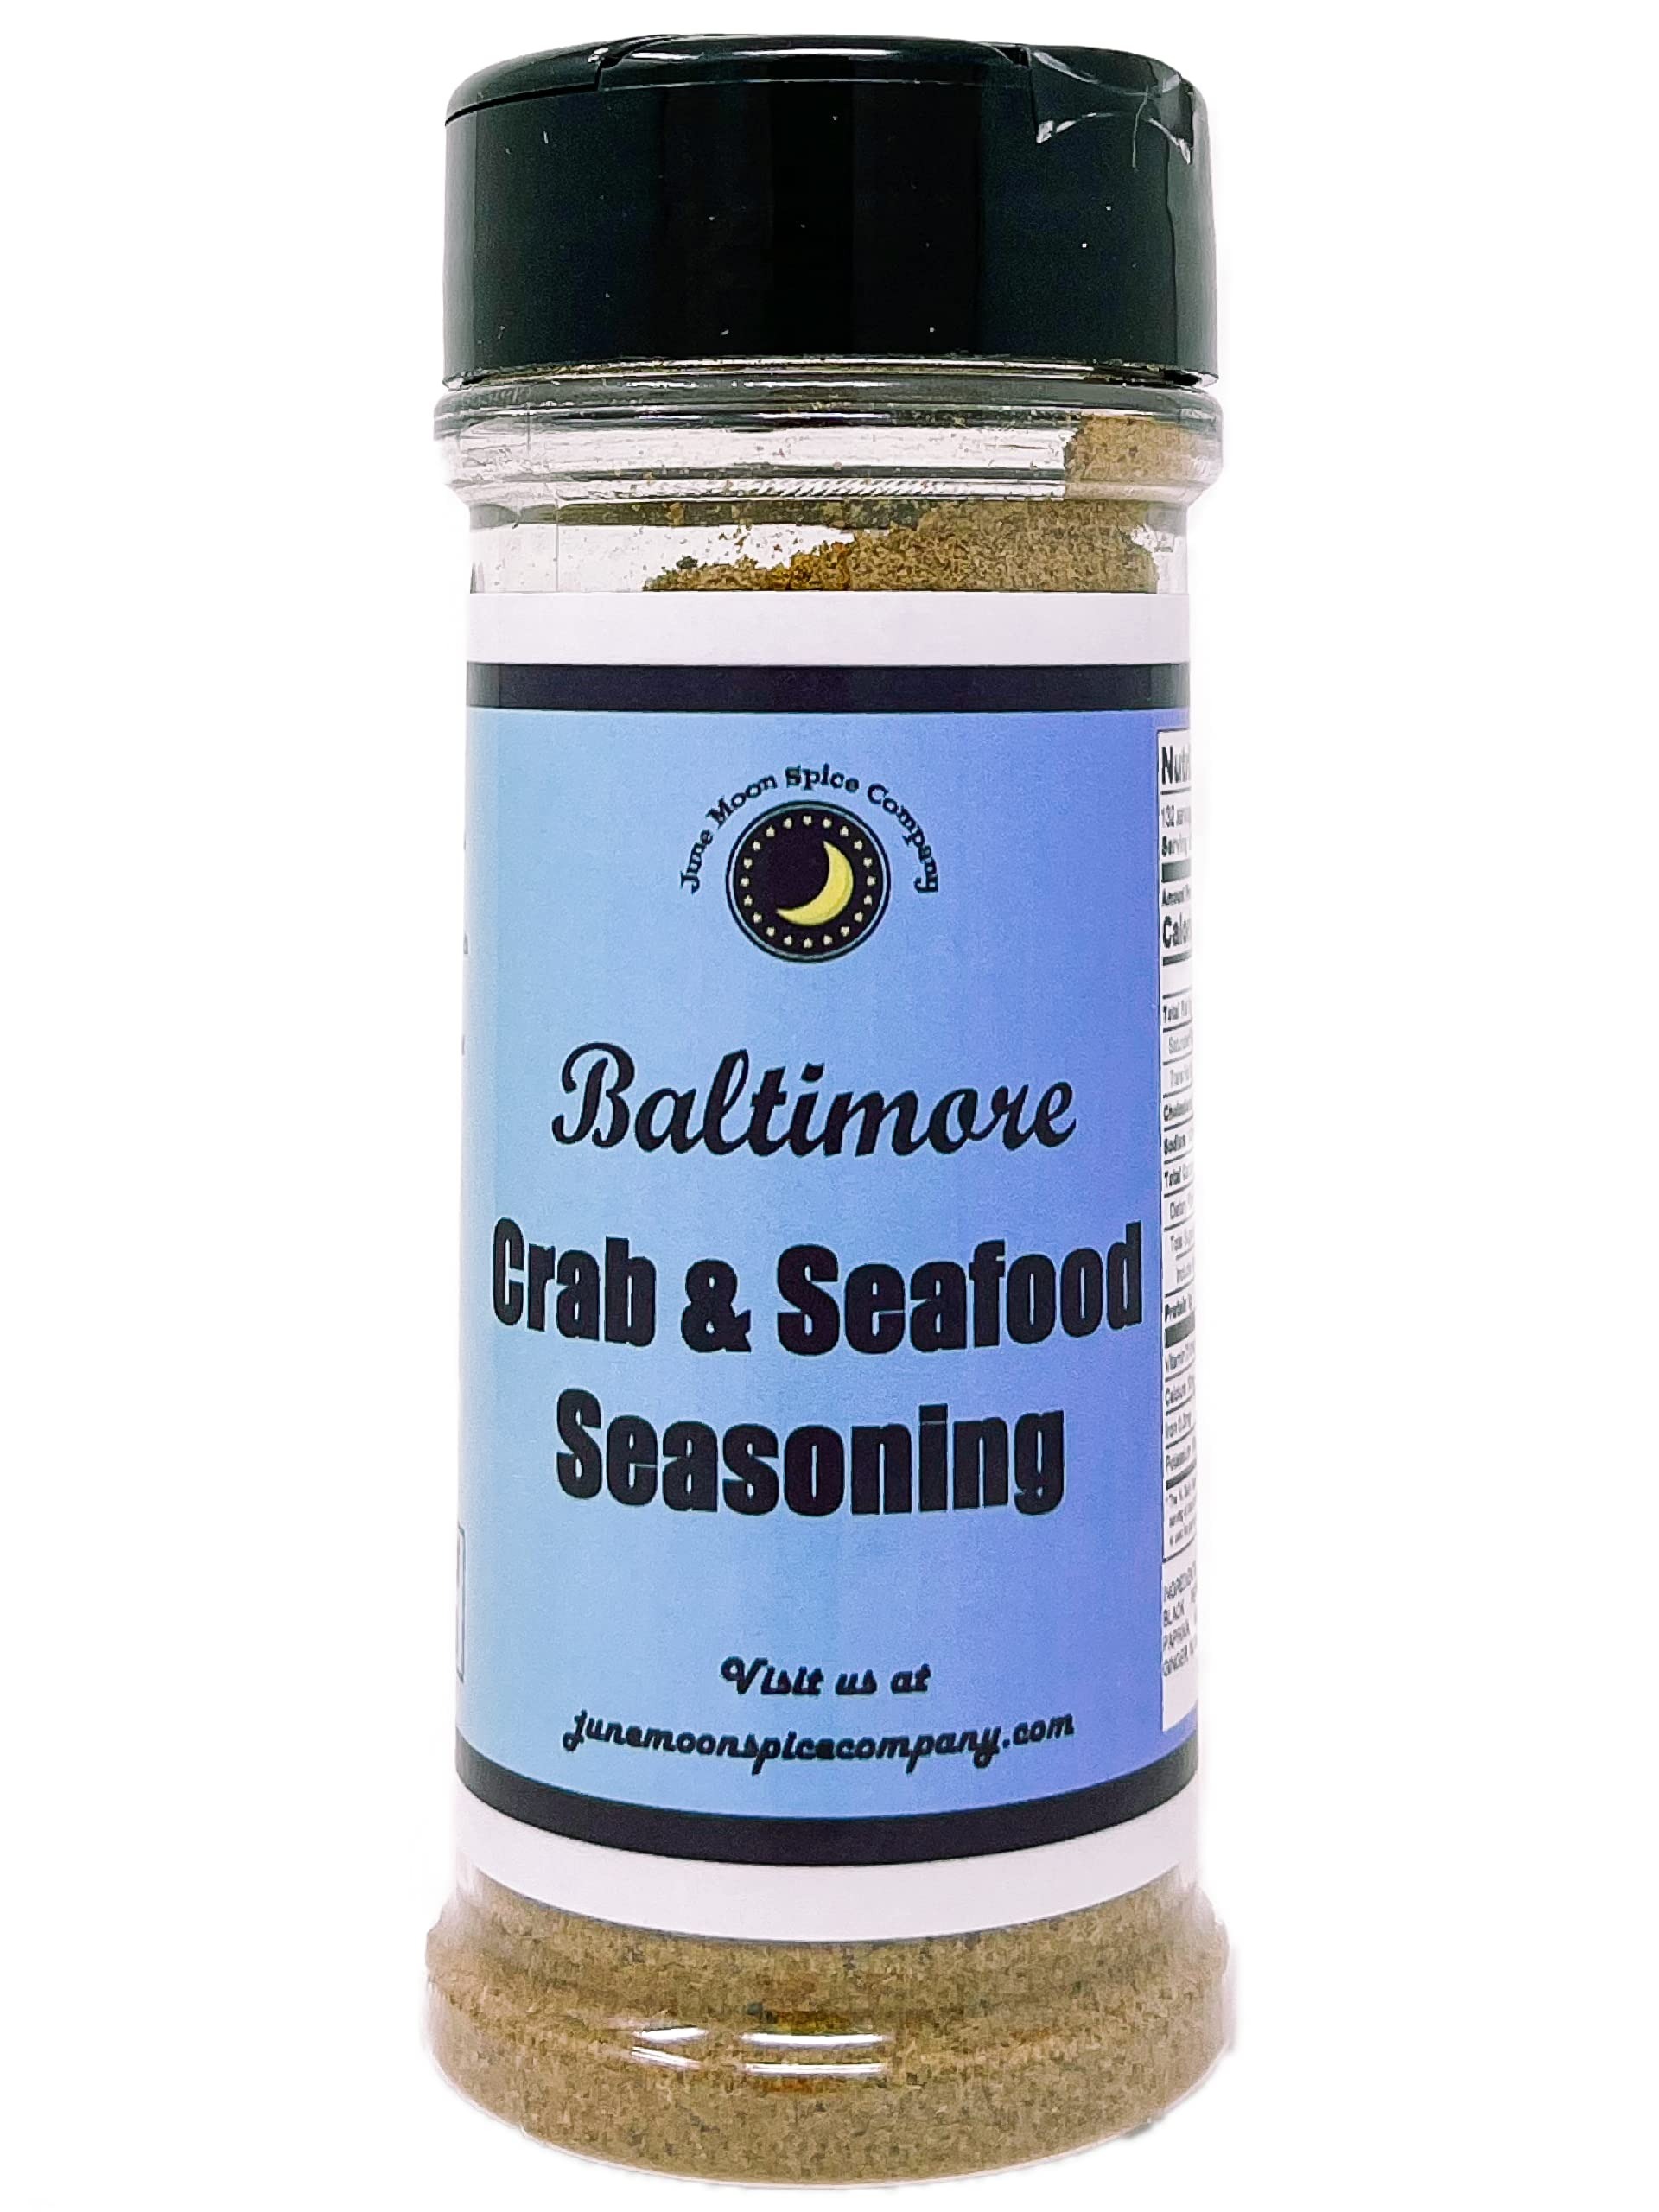
Item Name: Baltimore Crab & Seafood Seasoning | Large Shaker | Calorie Free | Fat Free | Sugar Free | Crafted in Small Batches | Premium | Zesty Baltimore Seafood Spice Mix – Enhance Your Dishes with Authentic Flavor!
Bullet Point 1: Elevate your seafood dishes with our Premium Baltimore Crab & Seafood Seasoning. Inspired by the rich culinary traditions of the Chesapeake Bay, this seasoning blend brings authentic, mouthwatering flavors to your favorite seafood recipes. Meticulously crafted in small batches, our seasoning ensures the freshest taste and highest quality, making it a must-have for seafood lovers. 🦀🌊🍤
Bullet Point 2: Crab Boils 🦀: Sprinkle generously over crabs for an authentic Maryland-style crab boil.
Bullet Point 3: Shrimp 🍤: Use as a marinade or seasoning for shrimp to add a flavorful kick.
Bullet Point 4: Fish 🐟: Perfect for grilling, baking, or frying your favorite fish fillets.
Bullet Point 5: Vegetables 🥦: Add a burst of flavor to roasted or steamed vegetables.
Bullet Point 6: French Fries & Snacks 🍟: A unique twist to your fries and other savory snacks.
Bullet Point 7: Transform your meals with the Premium Baltimore Crab & Seafood Seasoning. Whether you're hosting a seafood feast, grilling out, or simply looking to add a touch of gourmet flair to your cooking, this seasoning is your go-to for delicious, memorable dishes. Discover the taste of Baltimore and bring a bit of the Chesapeake Bay to your kitchen! 🦀🌊🍤
Bullet Point 8: Enjoy the art of seasoning with our expertly crafted blends and make every bite a delightful experience!
Bullet Point 9: A double FRESHNESS seal is applied to FRESH ingredients immediately after blending for maximum flavor and zest. TASTE the PREMIUM difference!
Bullet Point 10: Buy today and enjoy! The 5.5 fl. oz. BPA free sturdy bottle comes with a reusable screw flavor lock top.
Product Description: Elevate your seafood dishes with our Premium Baltimore Crab & Seafood Seasoning. Inspired by the rich culinary traditions of the Chesapeake Bay, this seasoning blend brings authentic, mouthwatering flavors to your favorite seafood recipes. Meticulously crafted in small batches, our seasoning ensures the freshest taste and highest quality, making it a must-have for seafood lovers. 🦀🌊🍤
Value: 5.5
Unit: Ounce

Price: 12.88